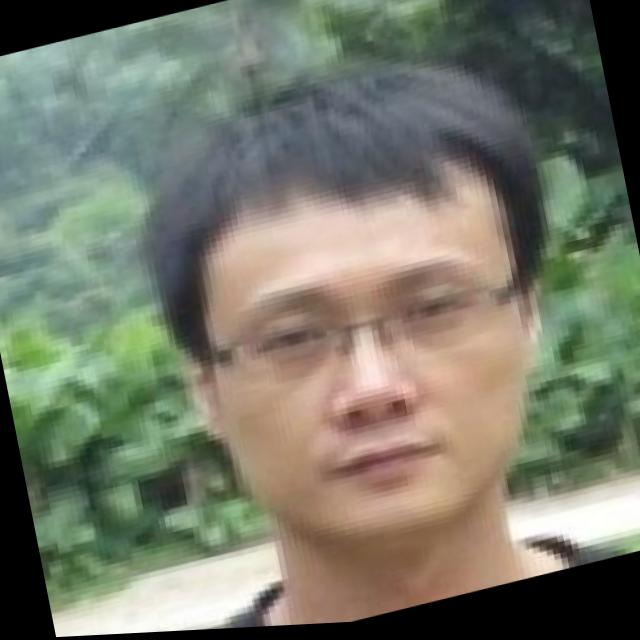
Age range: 21-44